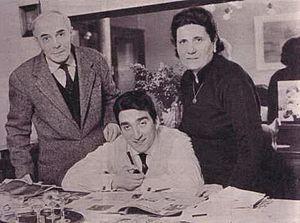
Tony Dallara nom de scène Antonio Lardera, né à Campobasso le 30 juin 1936, est un chanteur, acteur et personnalité de télévision italien.